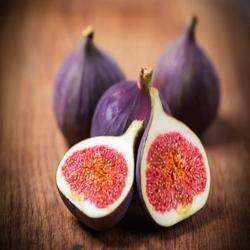
Label: Fig